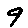
Label: 9